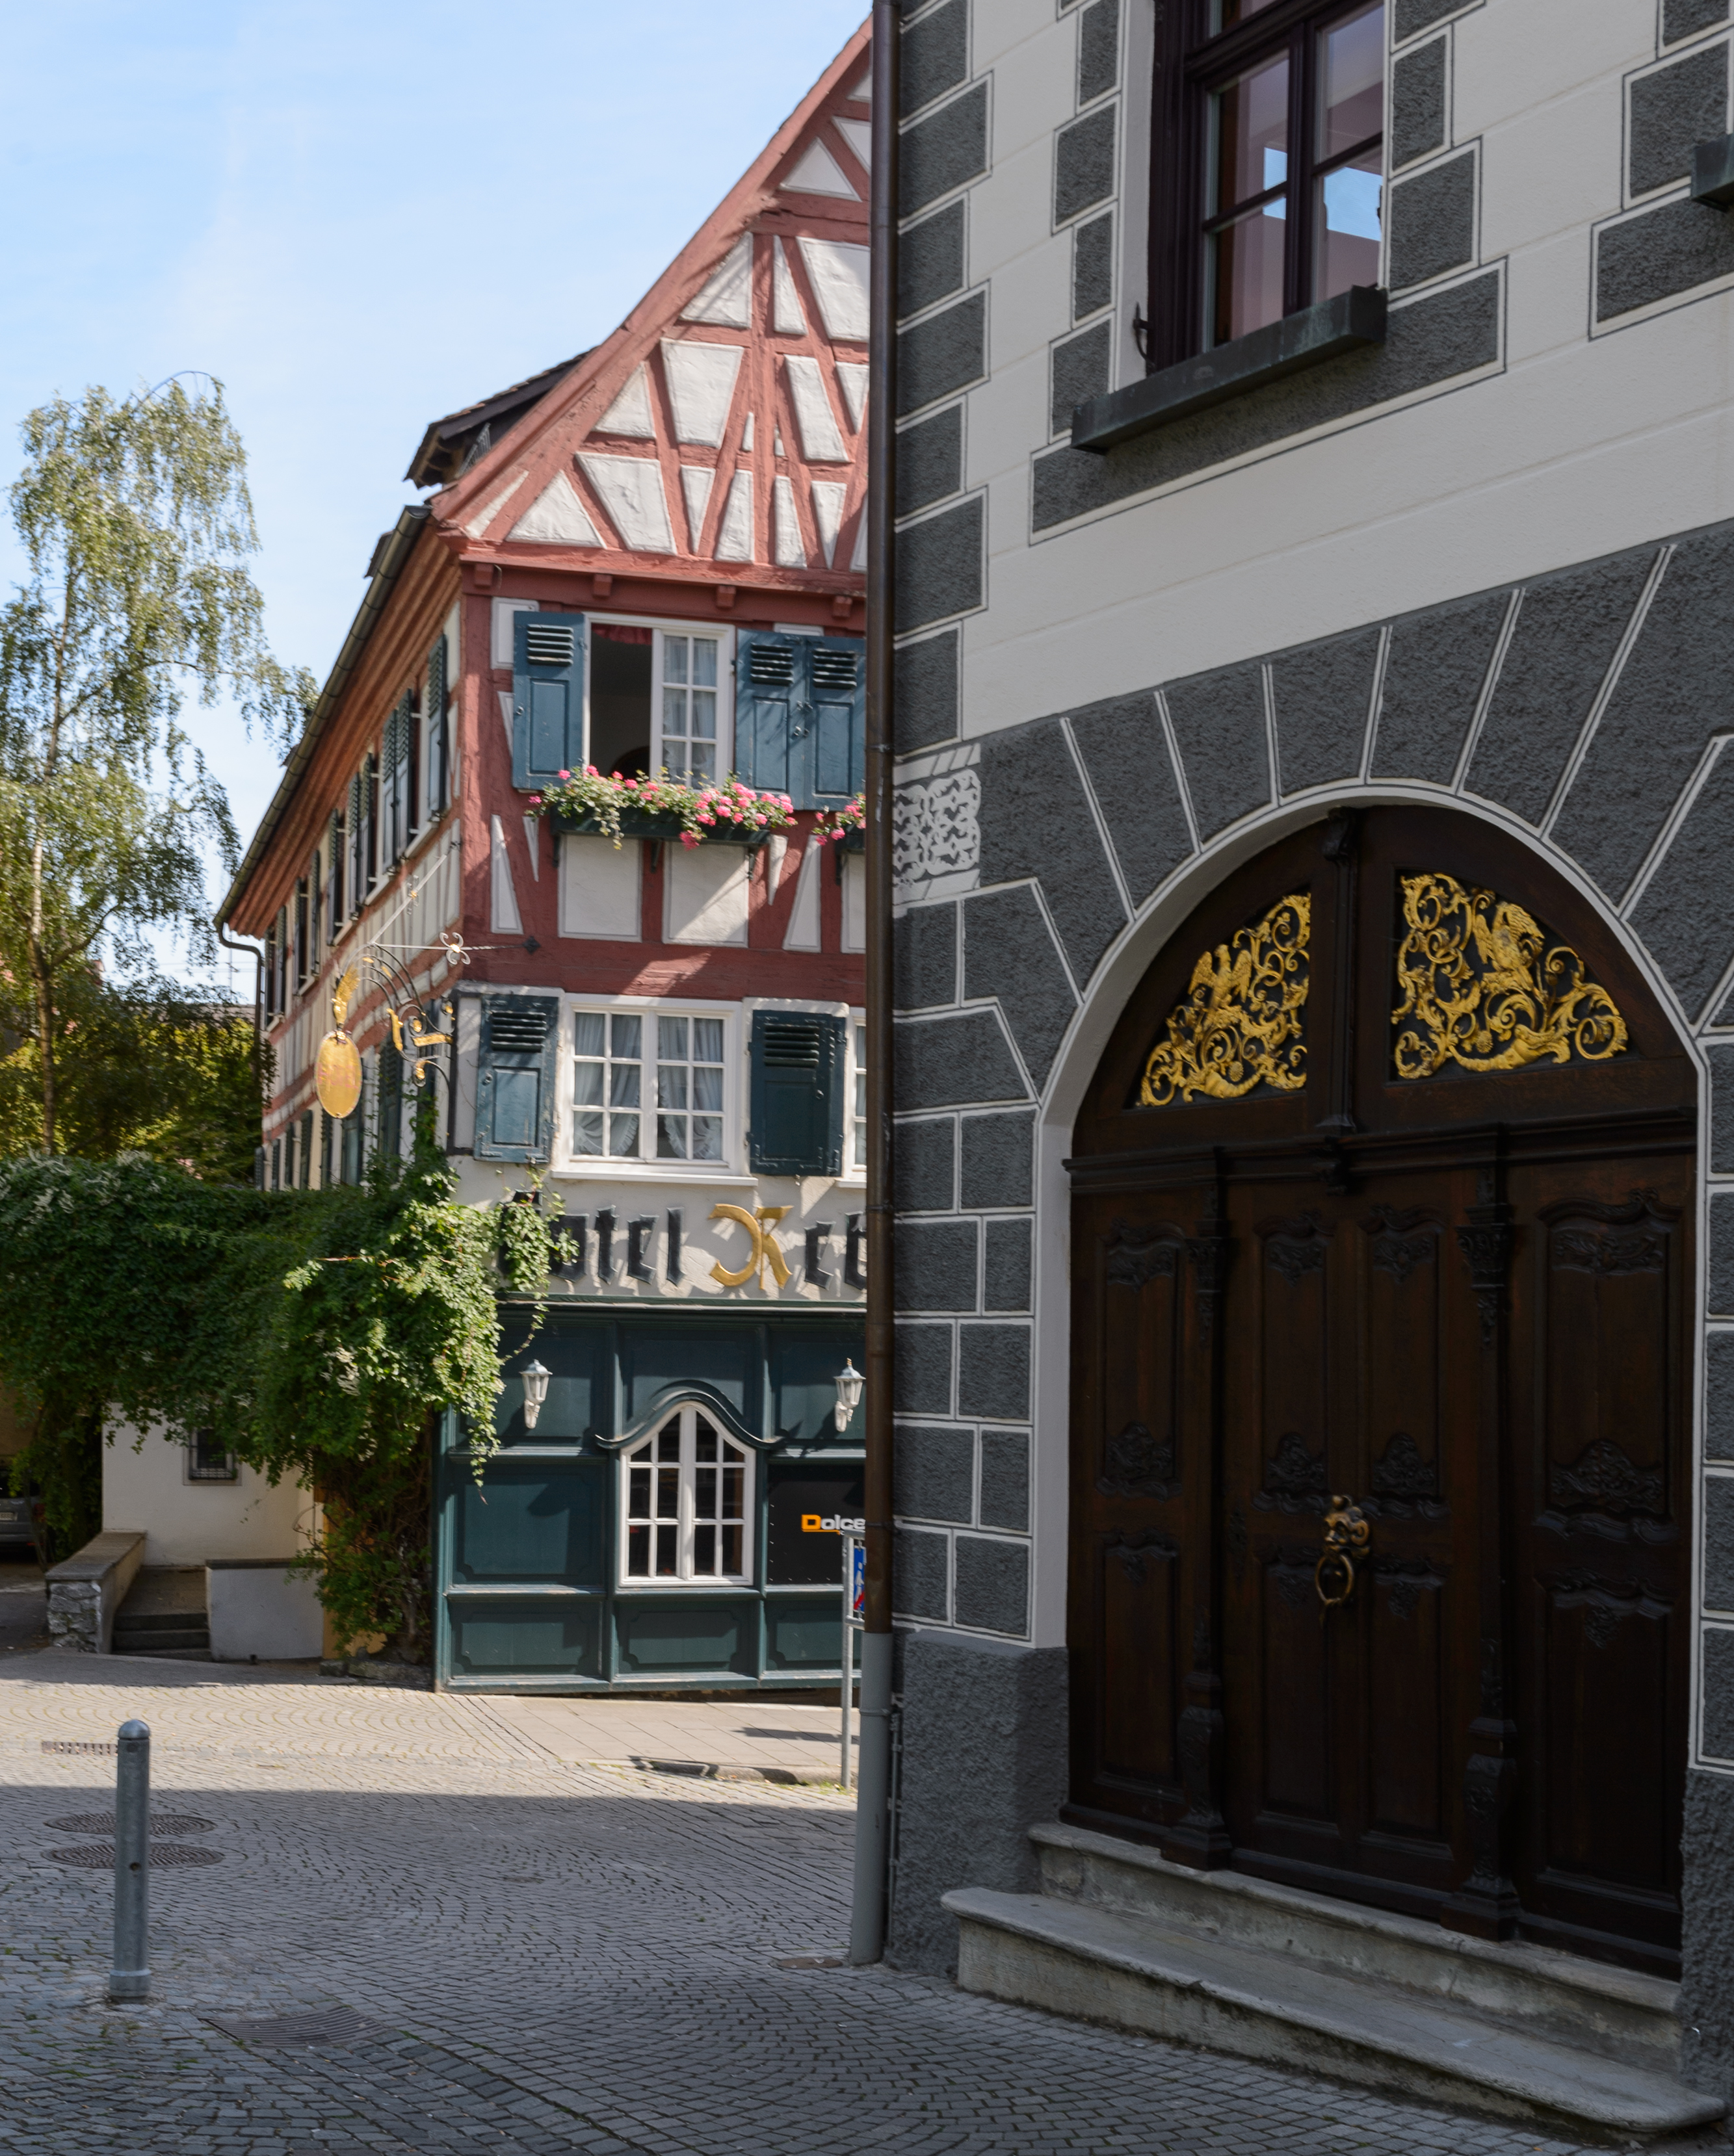
architecture, house, window, town, building, home, cottage, facade, property, nikon, badenwrttemberg, estate, germania, nikond4, d4, ulm, ulma, neighbourhood, residential area